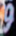
Number: 9